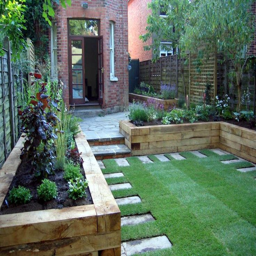
my backyard could be a series of raised gardens - watch out for herbs for tea !